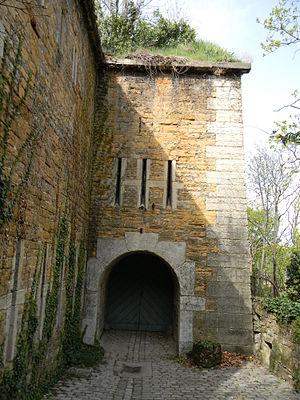
Entrée du fort de Vaise à Lyon
Vaise est un quartier de Lyon, situé en bord de Saône, au pied du plateau de la Duchère, au nord-ouest de la ville. Ancienne commune du département du Rhône, Vaise a été rattachée à Lyon le 24 mars 1852, formant une partie du 5ᵉ arrondissement avant de s'en détacher pour appartenir au 9ᵉ arrondissement lors de sa création, le 12 août 1964.
Le Fort de Vaise est un ouvrage de la première première ceinture de Lyon construit entre 1834 et 1848.